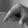
ASL letter: Q